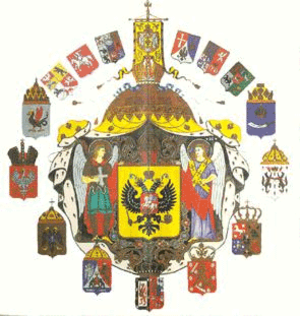
Le Pahonie est un symbole historique du Grand-duché de Lituanie notamment à l’époque où il incluait la Biélorussie. Le Pahonie a été le blason officiel du Grand-Duché, ainsi que de la Biélorussie en 1918 et entre 1991 et 1995.